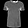
Label: T - shirt / top